Sioux Narrows-Nestor Falls

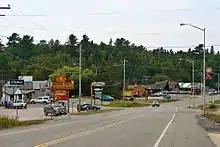
Town centre of Sioux Narrows

Sioux Narrows is a small resort community located on the shores of Lake of the Woods where Highway 71 crosses the eponymous narrows between Whitefish and Regina Bay. There are about 300 permanent residents, and about double that in the summer time when cottagers from Ontario, Manitoba, and the United States come for vacation. Tourism is the primary industry, with many resorts in the nearby vicinity.